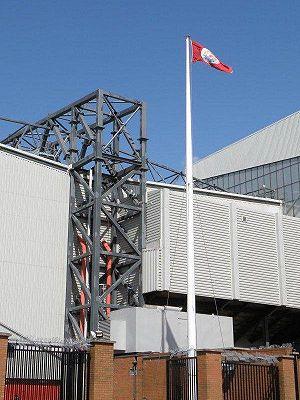
Le Great Eastern est un paquebot transatlantique britannique lancé en 1858 et conçu par Isambard Kingdom Brunel. Il est le premier paquebot géant et le plus grand navire jamais construit à son époque, avec une capacité d'embarquement de 4 000 passagers sans qu'il soit nécessaire de le réapprovisionner en charbon entre la Grande-Bretagne et la côte est des États-Unis. Il détient longtemps le record du navire le plus long et le plus gros du monde. Après des débuts difficiles comme paquebot, il est reconverti et pose le premier câble transatlantique sous-marin puis sert d'attraction publicitaire et touristique jusqu'à sa démolition en 1889.